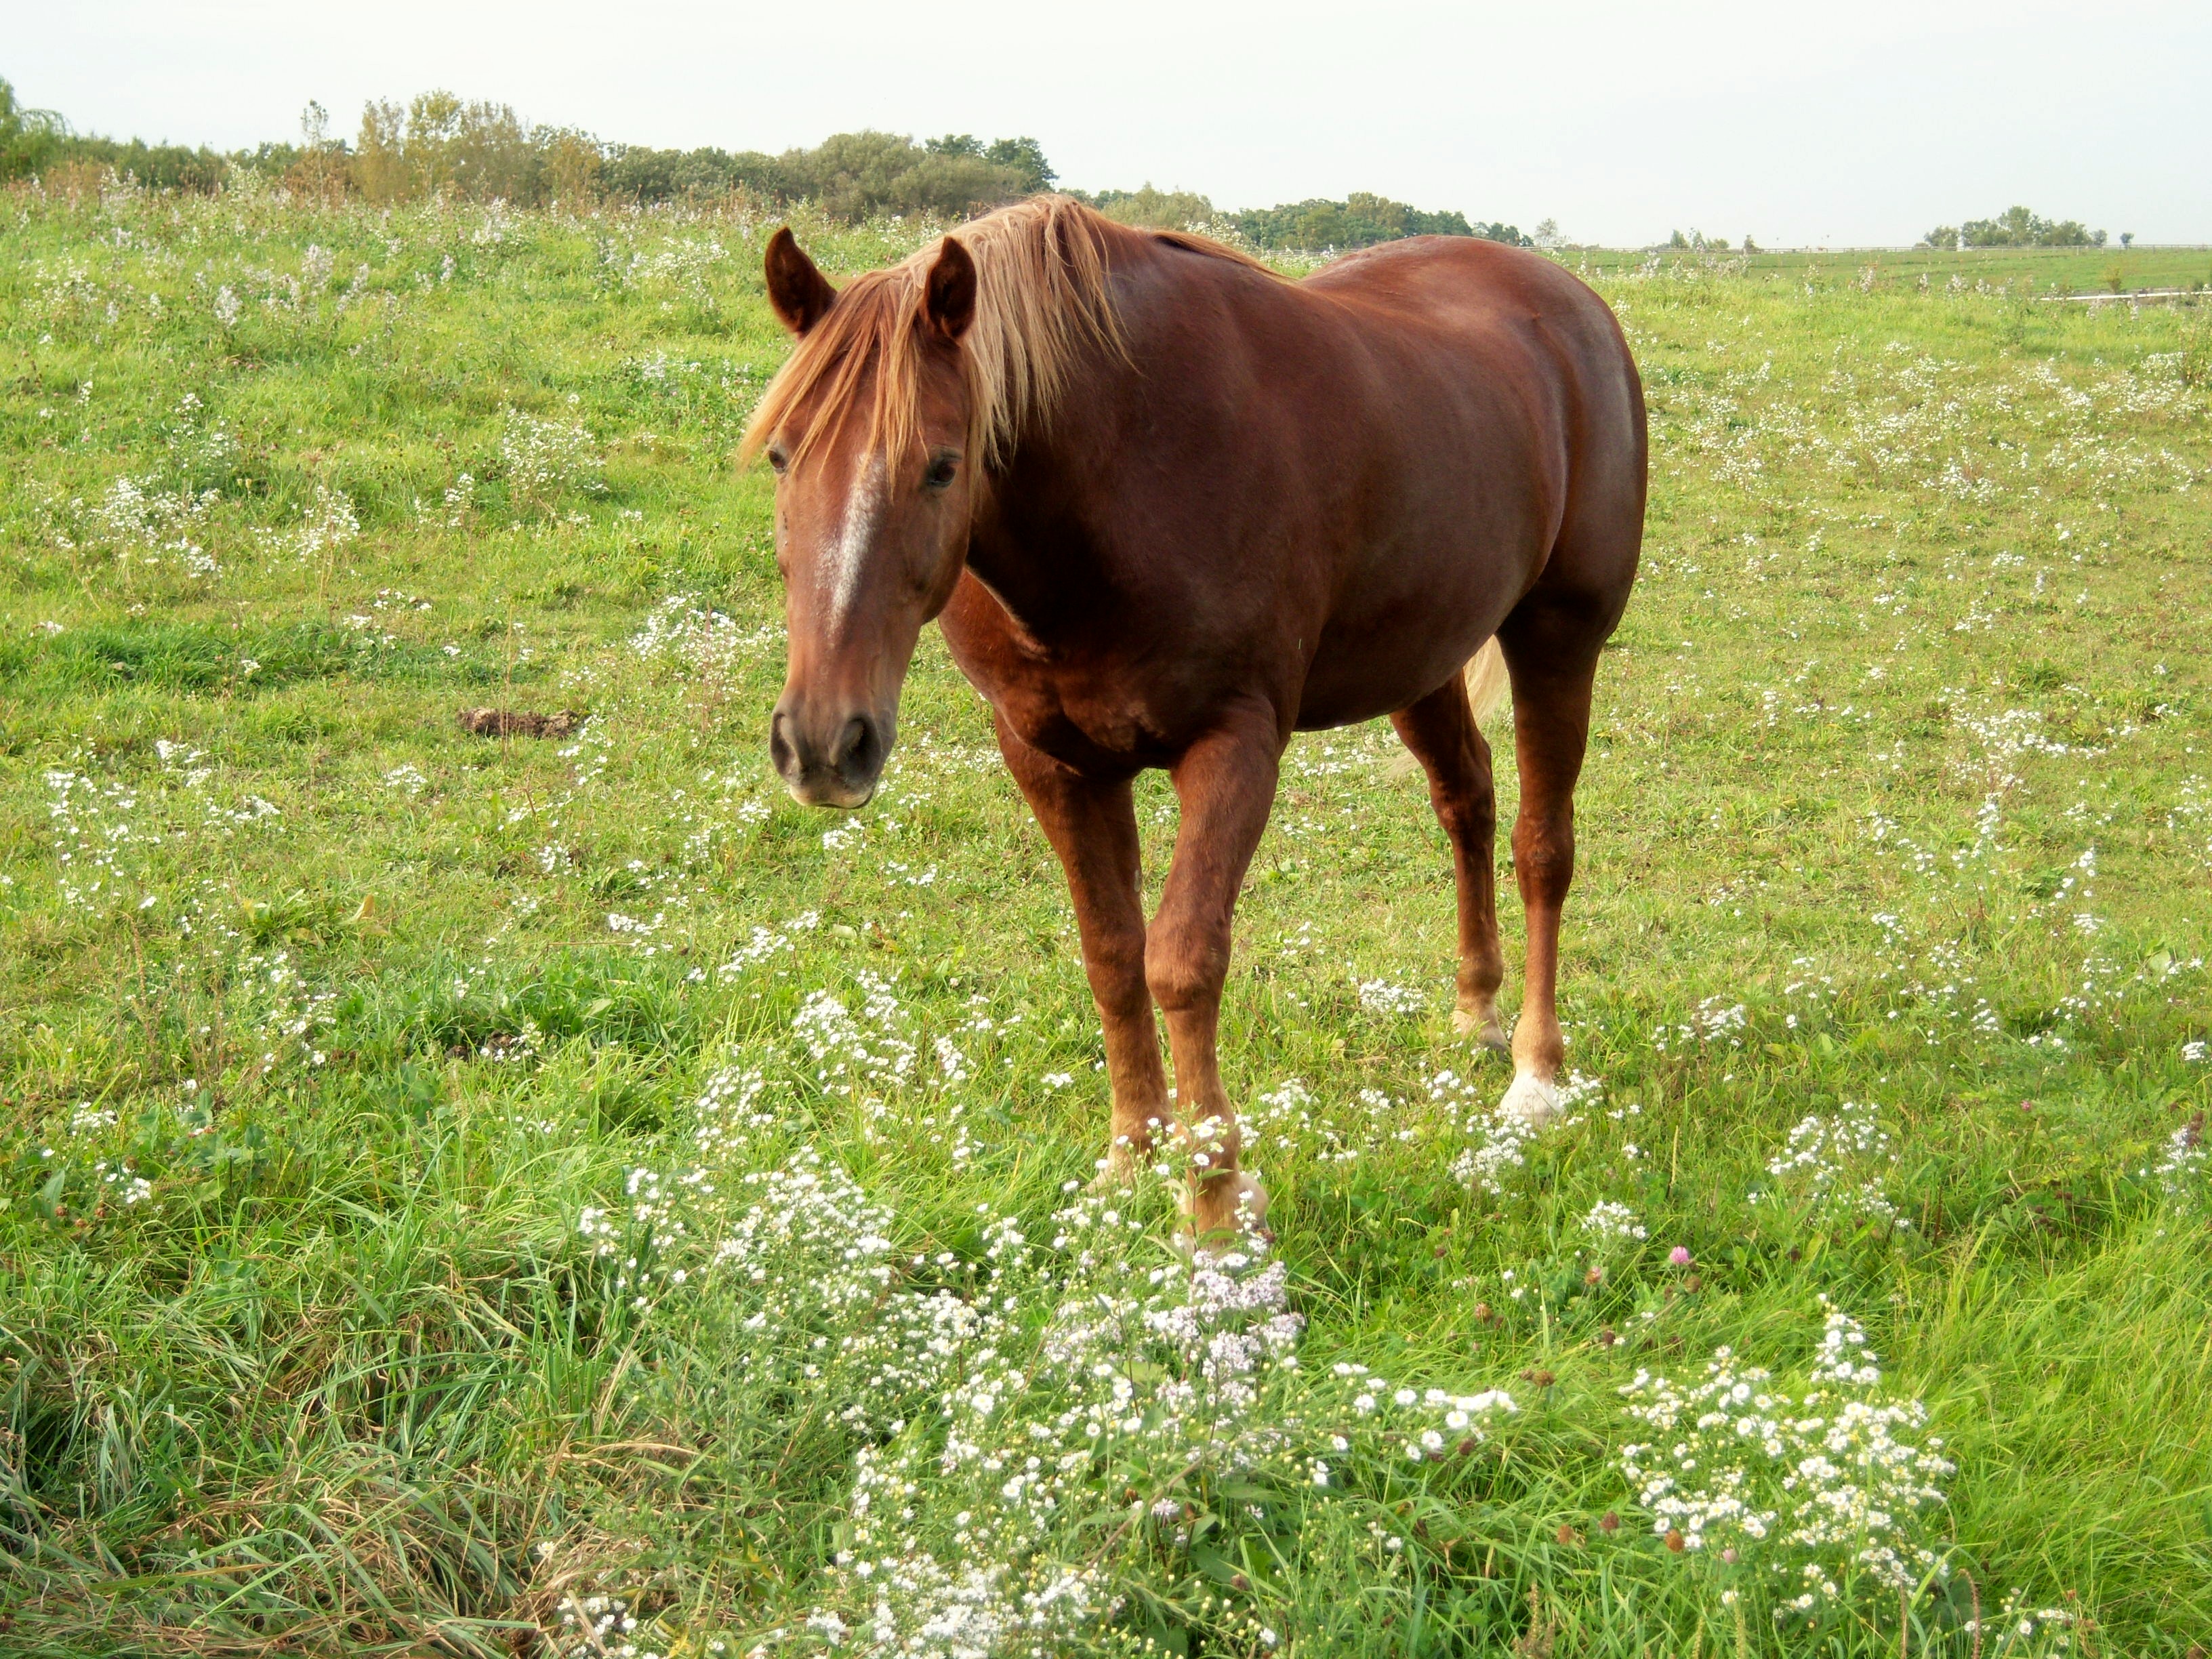
grass, meadow, prairie, pasture, grazing, horse, mammal, stallion, mane, fauna, horses, grassland, vertebrate, mare, foal, wisconsin, colt, pack animal, trail riding, horse like mammal, mustang horse